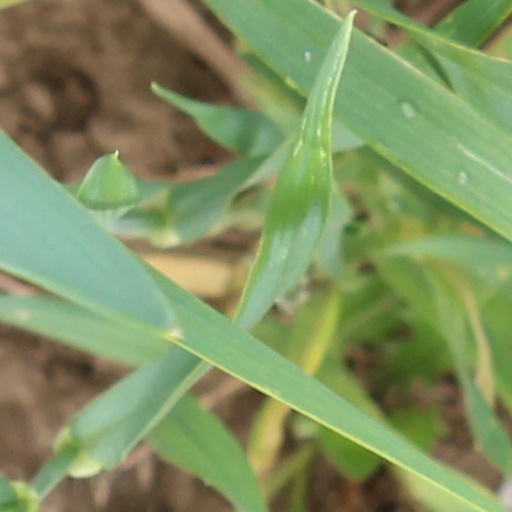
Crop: wheat